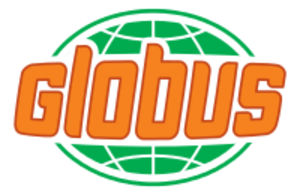
Globus est une chaîne allemande d'hypermarchés créée en 1970, opérant en Allemagne, en Russie et en République tchèque.